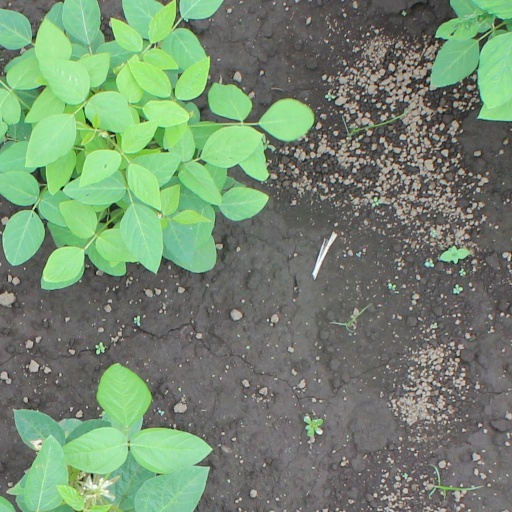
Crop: soybean